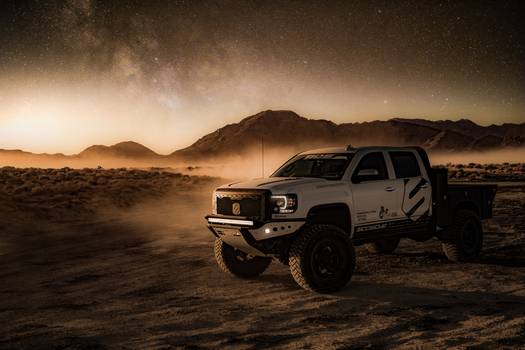
Label: No Watermark